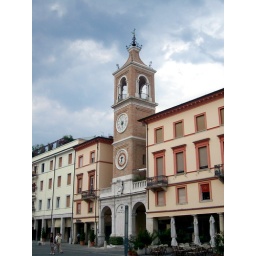
A clock tower in Rimini